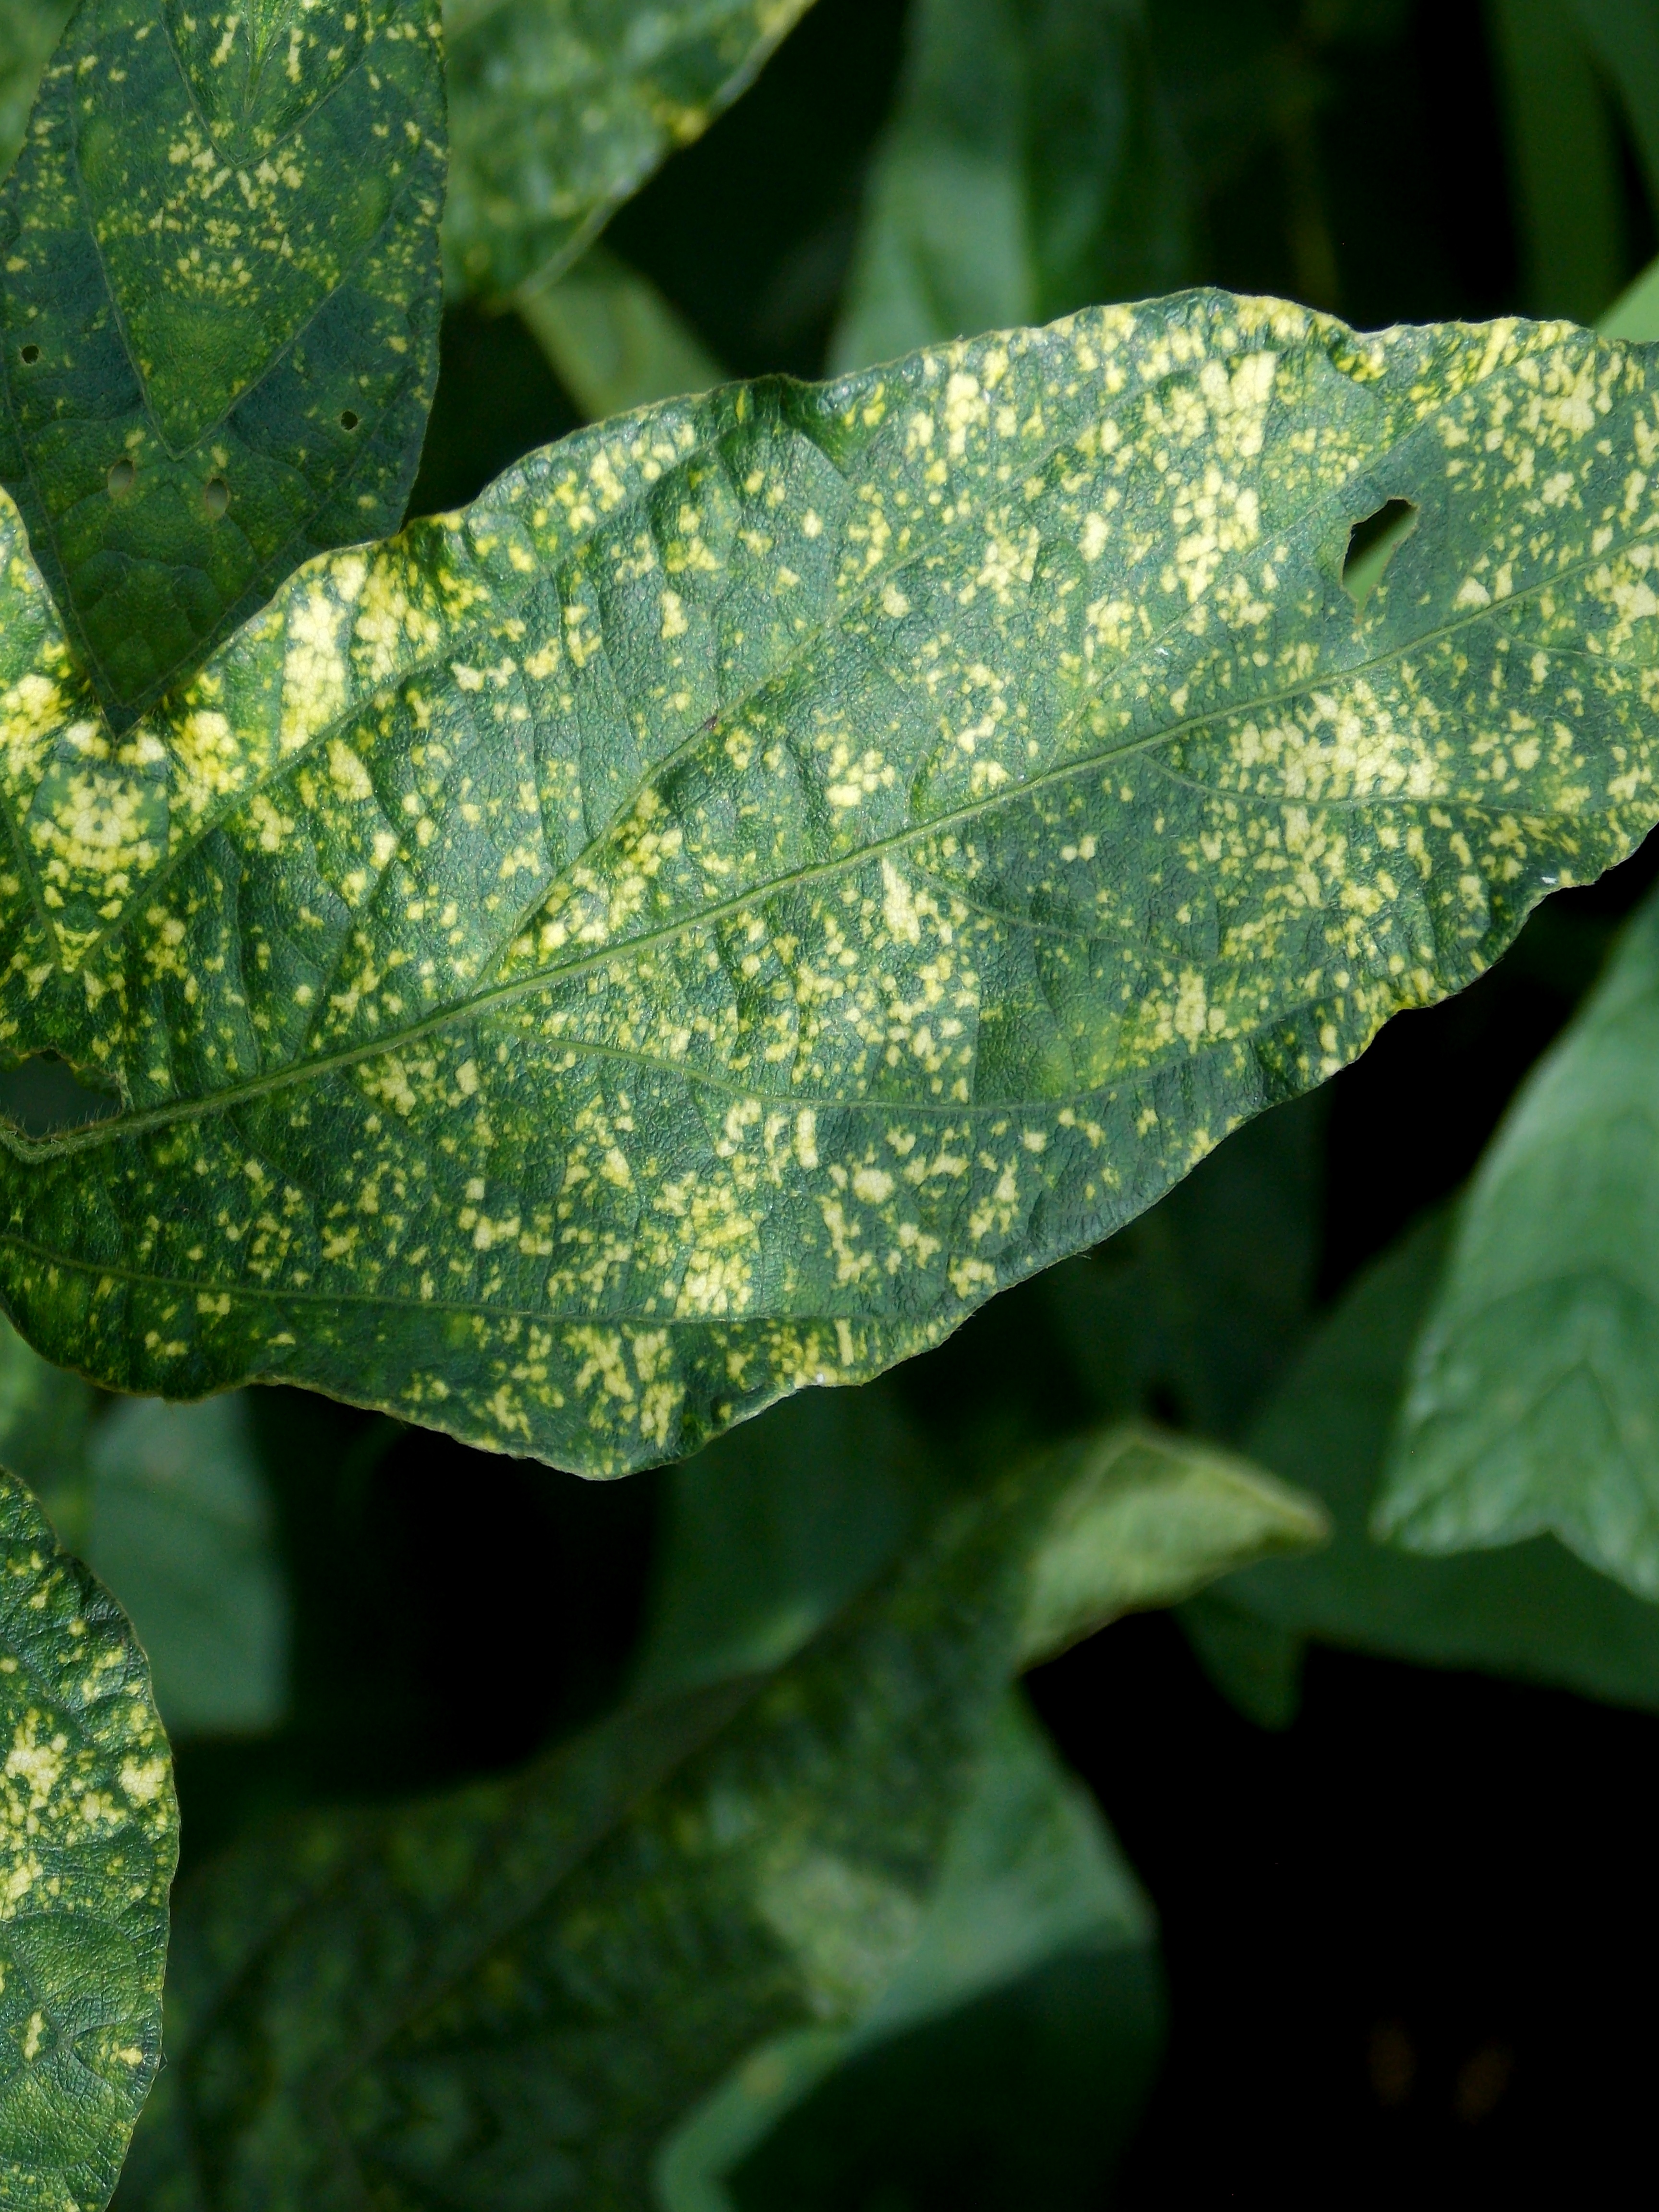
Label: Disease